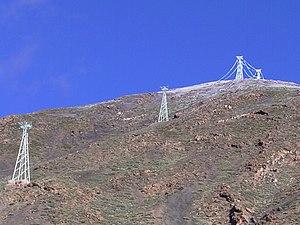
Le téléphérique du Teide est un téléphérique sur les pentes du Teide, sommet volcanique de Tenerife, aux îles Canaries, en Espagne. Le téléphérique est situé dans le Parc national du Teide et permet aux personnes de s'approcher du sommet du Teide. Le départ du téléphérique se fait sur les pentes du Teide, située à 2356m d'altitude et se termine à la station de La Rambleta, à seulement 163m du volcan. Avec une altitude maximum de 3555 mètres, il s'agit de la plus haute remontée mécanique d'Espagne. Le parcours de 2482 mètres dure entre 8 et 10 minutes, avec une vitesse maximale de 8 m/s. Les cabines ont une capacité maximale de 44 personnes.